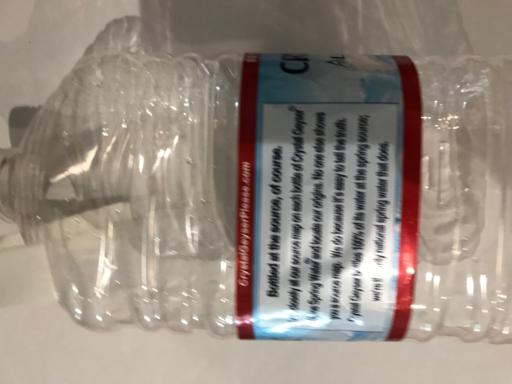
Waste category: plastic